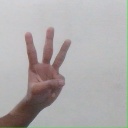
अक्षर: व